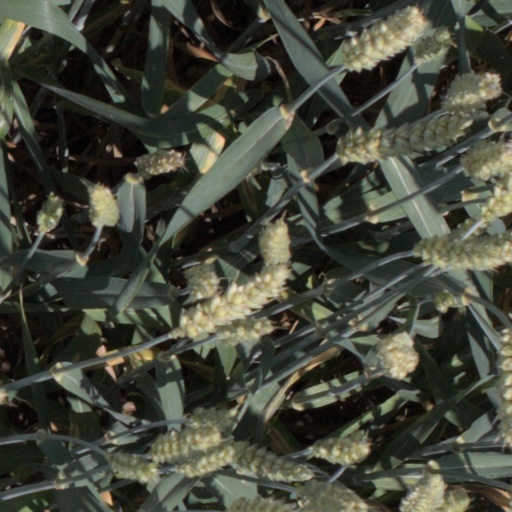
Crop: wheat